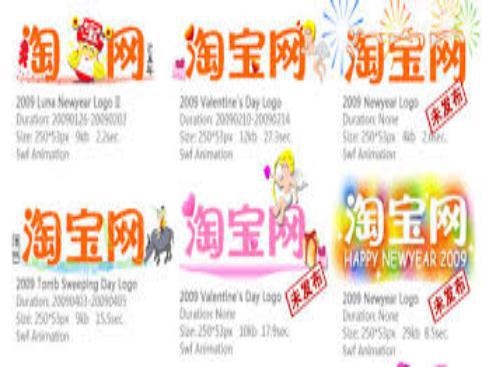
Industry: Others